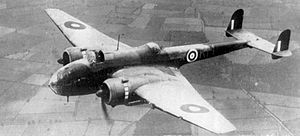
Handley Page Hampden
Handley Page Hampden i luften
Hampden er et 2-motors britisk bombefly, bygget af Handley Page. Også kaldet den flyvende kuffert, pga. den høje flade krop.